Whitby

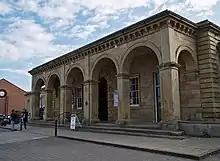
Whitby railway station

In the three wards that make up the Whitby district of North Yorkshire, out of a population of 13,596 there are 10,286 who stated that their religion was Christian in the 2001 UK census. There were 19 Muslims, 17 Buddhists, 12 Jews, 3 Sikhs and 499 people had no religious affiliations.